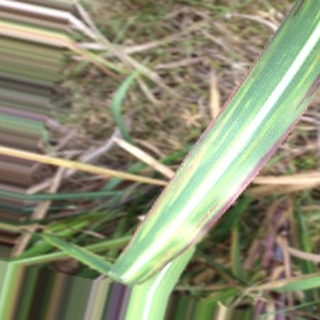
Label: sugarcane_bacterial_blight